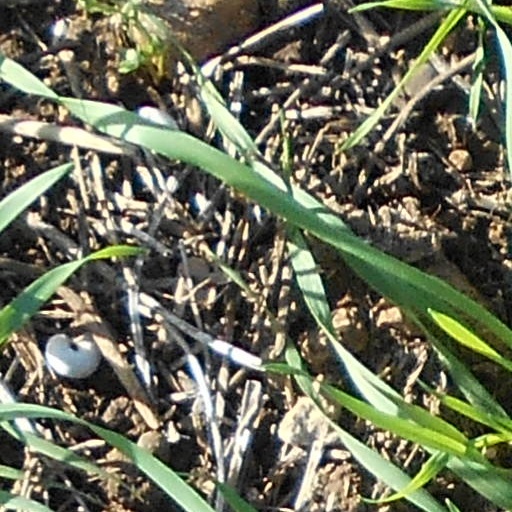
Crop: wheat